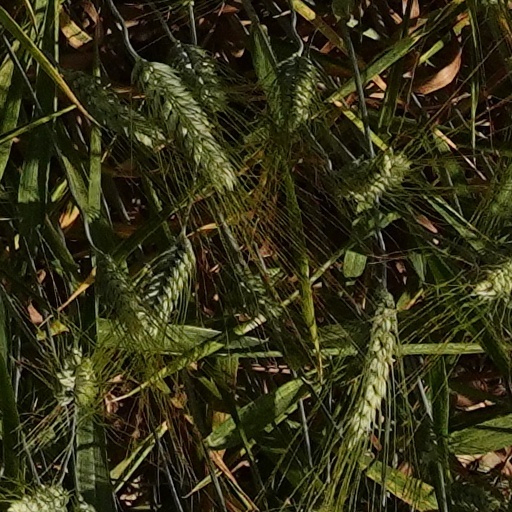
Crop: wheat